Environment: real
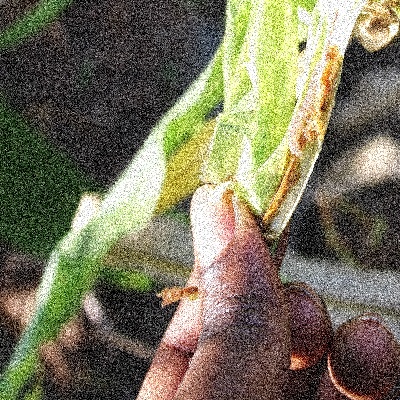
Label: fall_armyworm